Howard P. Savage

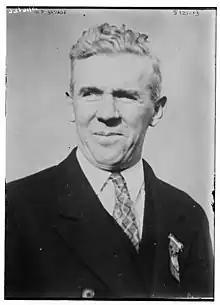
Savage in 1926

Howard Paul Savage (January 3, 1884 – May 7, 1944) was an American businessman who served as the National Commander of The American Legion from 1926 to 1927.